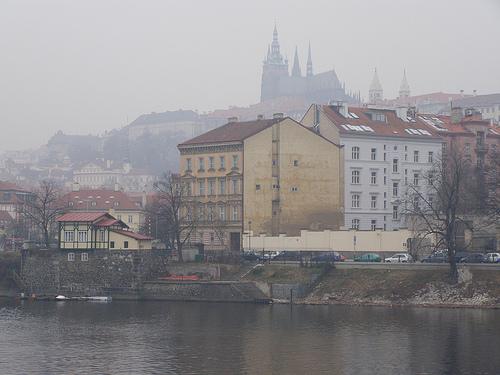
Weather: foggy or hazy